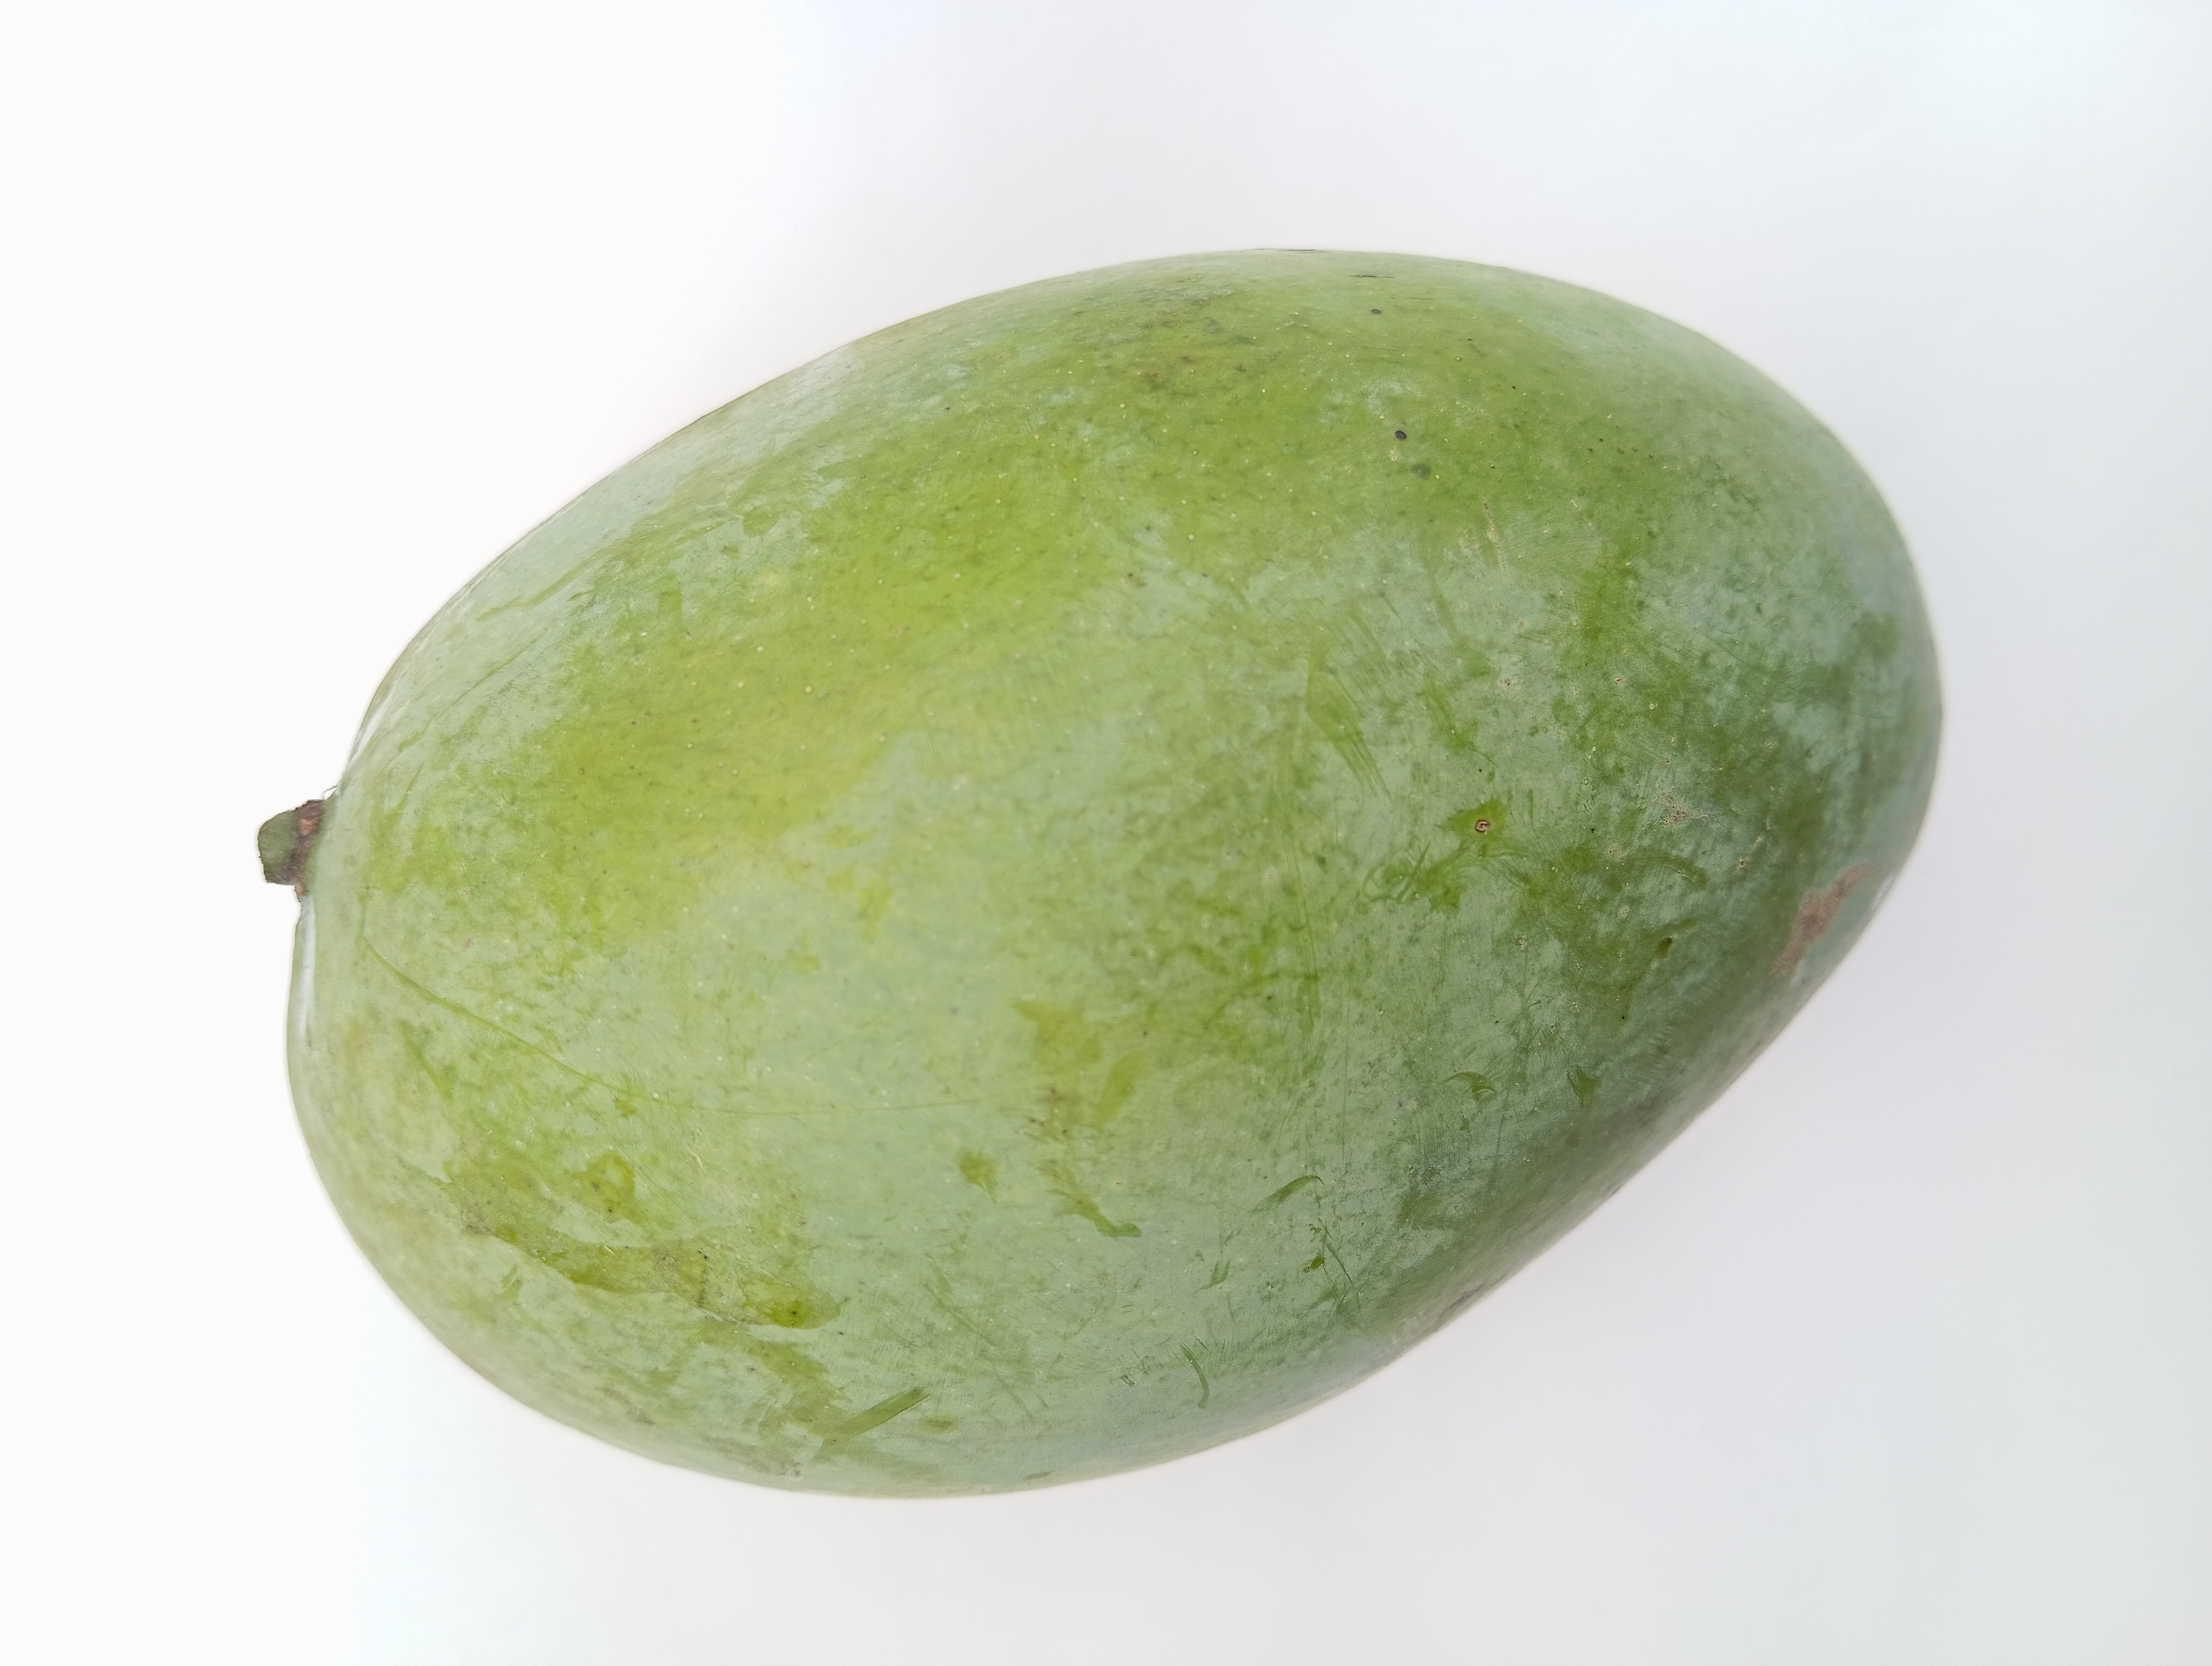
Mango variety: Amrapali